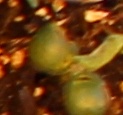
Label: Soybean